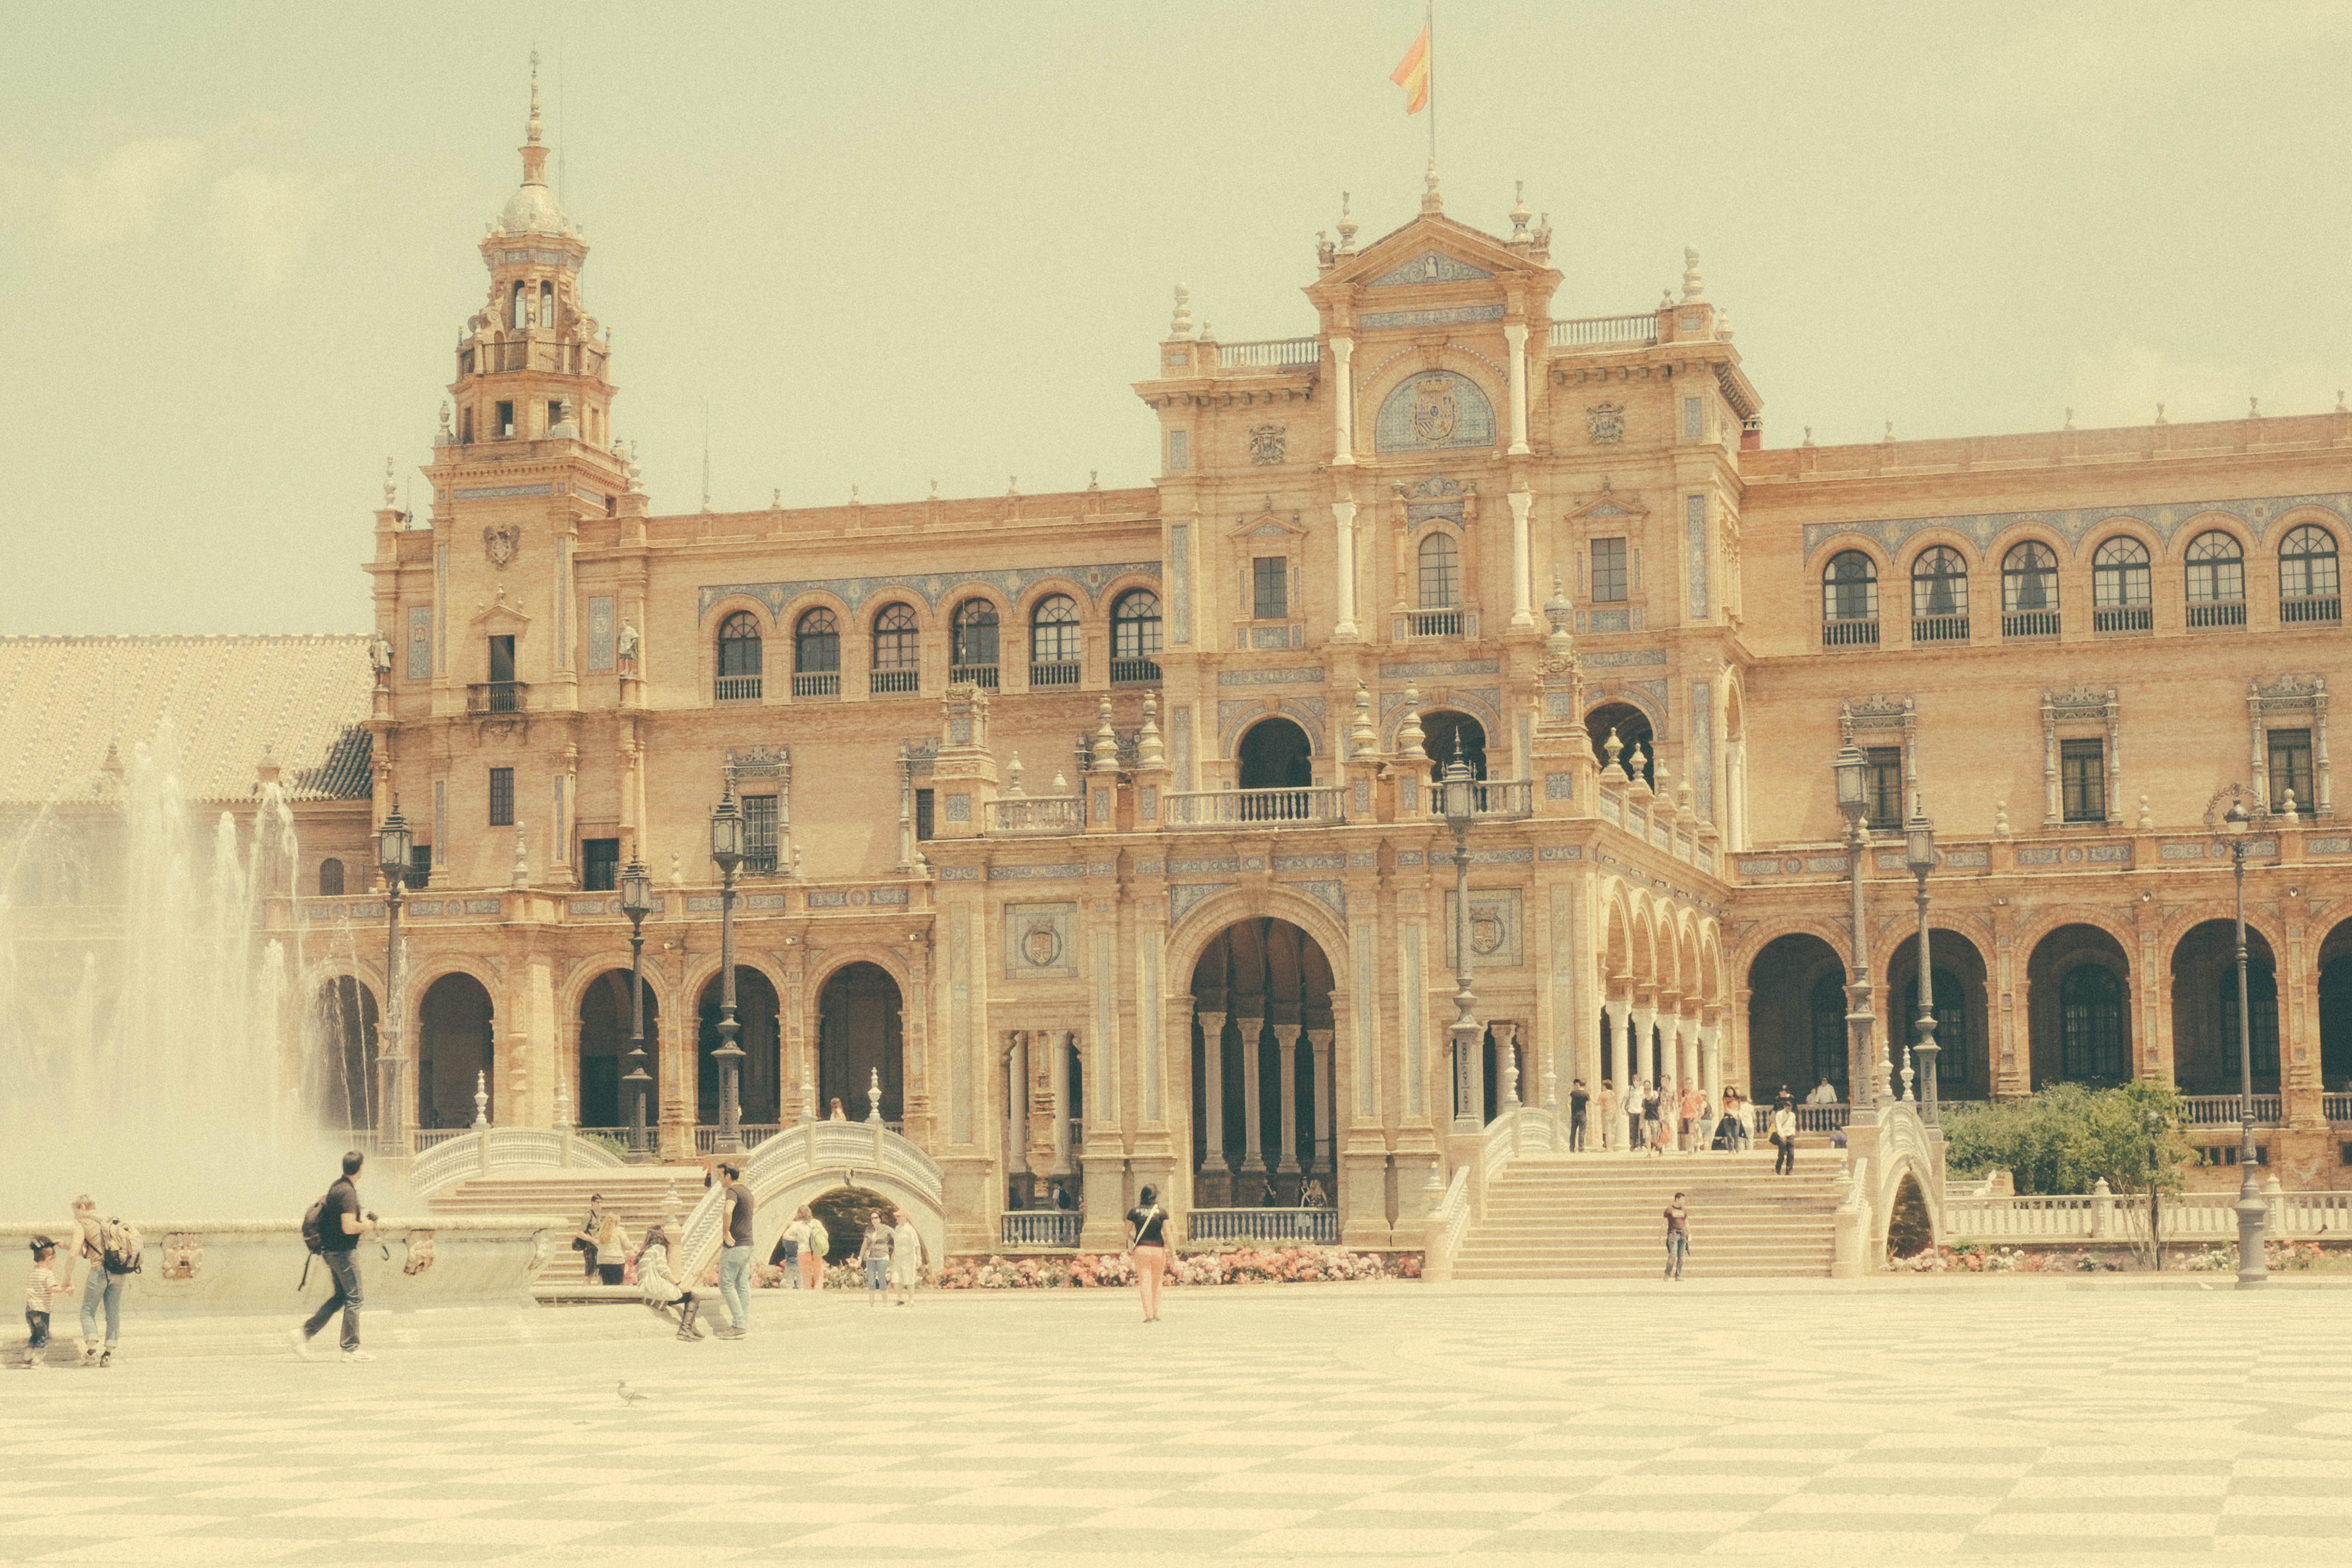
building, palace, plaza, landmark, facade, cathedral, place of worship, sevilla, andalusia, town square, basilica, historic site, ancient history, byzantine architecture